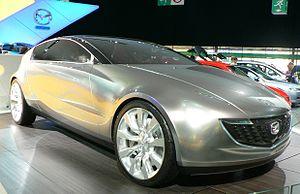
Mazda Senku en exposition au Mondial de l'Automobile de Paris 2006
La Mazda Senku est un concept-car présenté lors du Salon automobile de Tokyo 2005. C'est une berline très élancée ne possédant que deux portes, coulissantes.